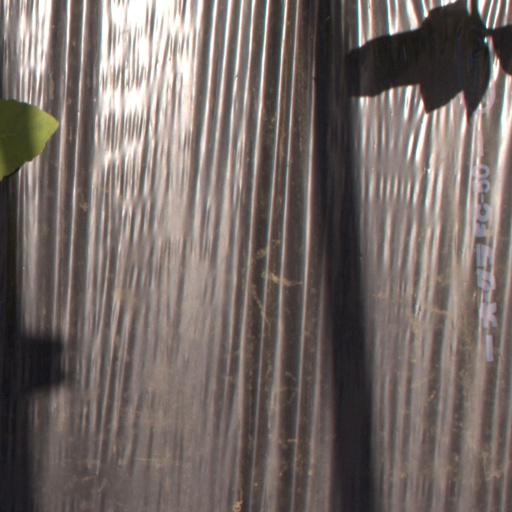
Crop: Jerusalem artichoke